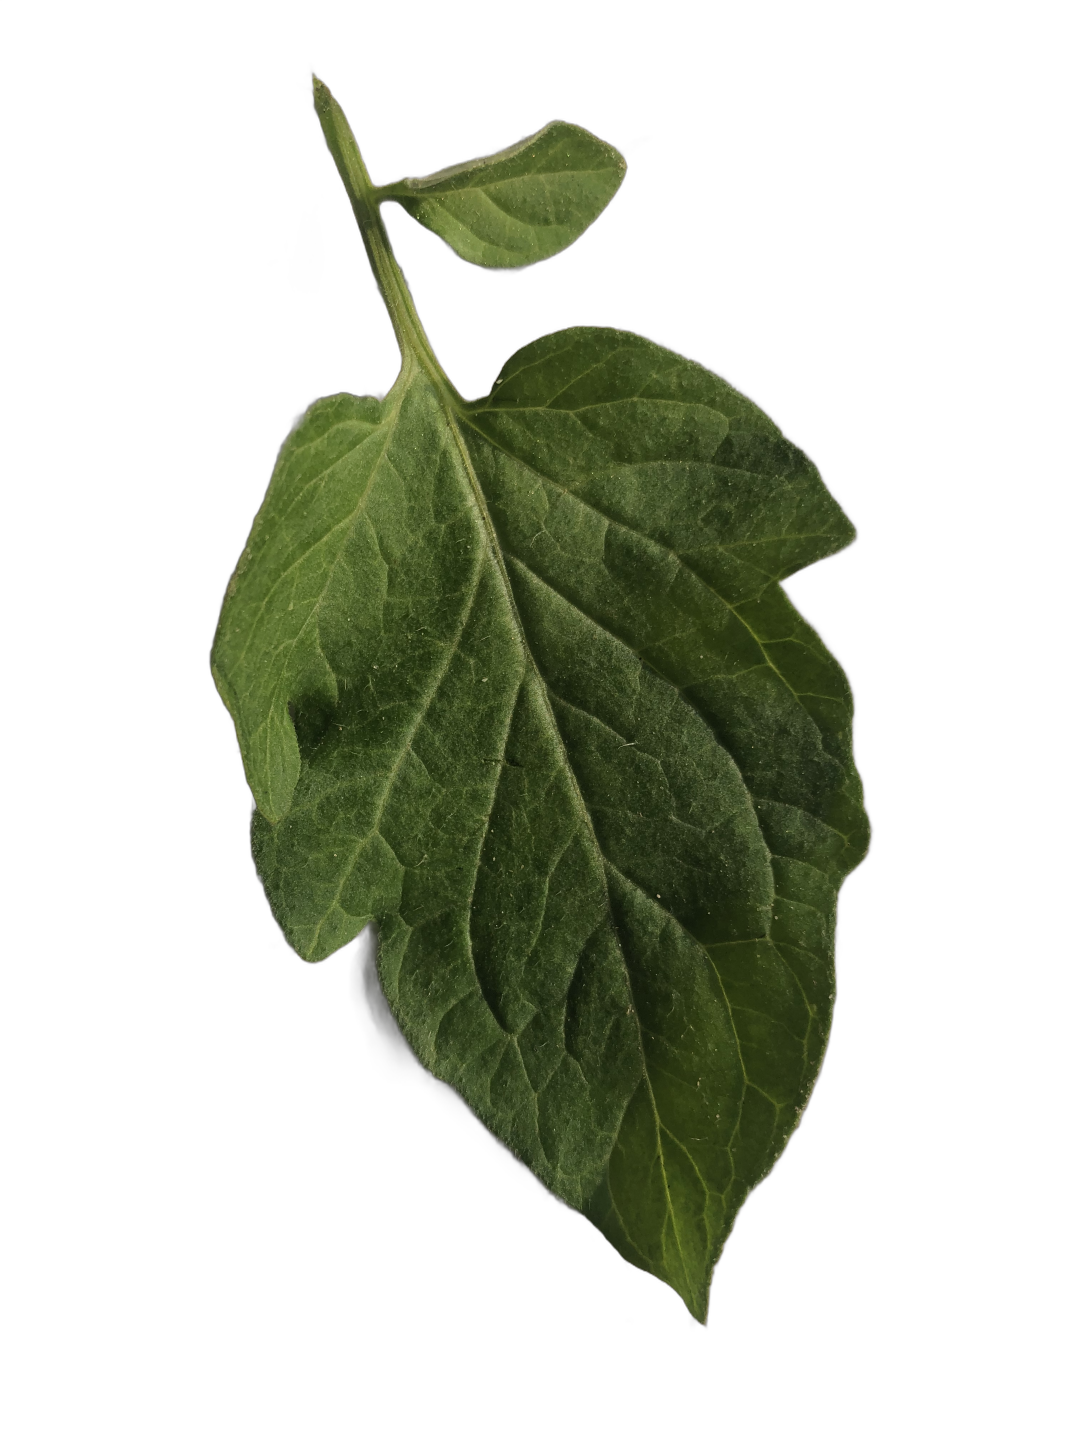
Crop: Tomato
Label: Healthy